French cruiser Forfait

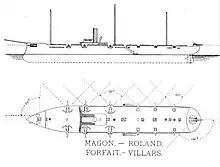
Plan and profile view of the

The four ships of the were ordered under the auspices of the naval plan of 1872, which was laid out to modernize the French Navy in the aftermath of the Franco-Prussian War of 1870–1871. The navy sought new unprotected cruisers that carried a heavier armament than earlier vessels, while maintaining a similar size to keep costs from increasing during a period of limited naval budgets. The design for the ships was drawn up by Victorin Sabattier. The vessels were intended to serve overseas in the French colonial empire.